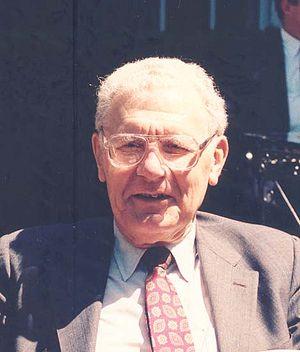
Russell Lincoln Ackoff, né le 12 février 1919 et mort le 29 octobre 2009, est un théoricien des organisations américaines. Consultant, et professeur émérite Anheuser-Busch en sciences de gestion à la Wharton School, université de Pennsylvanie, Ackoff a été un pionnier dans le domaine de la recherche opérationnelle, la pensée systémique et des sciences du management.